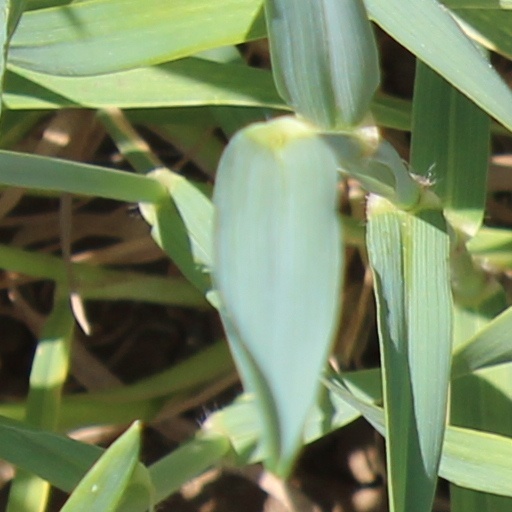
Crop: wheat